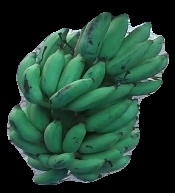
Variety: elakki-bale
Grade: grade3